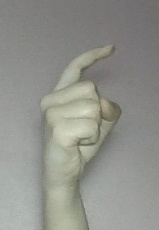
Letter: ra